Thermostat

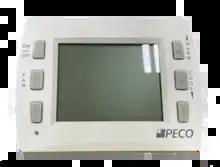
A digital thermostat

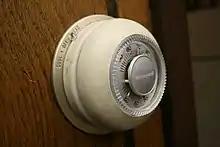
Honeywell's "The Round" model T87 thermostat, one of which is in the collection of the Smithsonian.

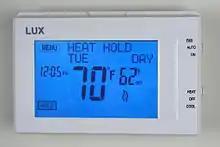
A touch screen thermostat

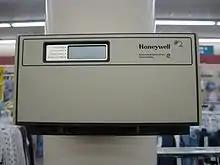
An electronic thermostat in a retail store

A thermostat is a regulating device component which senses the temperature of a physical system and performs actions so that the system's temperature is maintained near a desired setpoint.